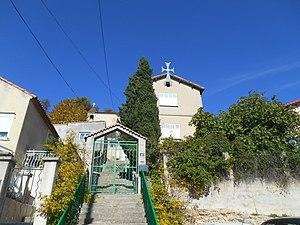
église de Verduron
L'oppidum du Verduron est un site d'habitation fortifié celto-ligure, fondé à la fin du IIIᵉ siècle av. J.-C. et abandonné au début du IIᵉ siècle av. J.-C., situé sur la colline du Verduron dans la ville de Marseille.